Uranium mining in Wyoming

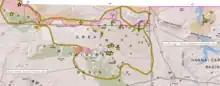
Map of the Crooks Gap-Green Mountain and Great Divide Basin Uranium Areas. Large yellow stars depict past producers and smaller yellow stars depict prospects.

The Crooks Gap district of Fremont County contains uranium ore in fluvial sandstones of the Eocene Battle Spring Formation. Most uranium deposits are in the Wasatch, with ore zones containing uraninite and pyrite. Oxidized ores include uranophane, meta-autunite, and phosphuranylite.